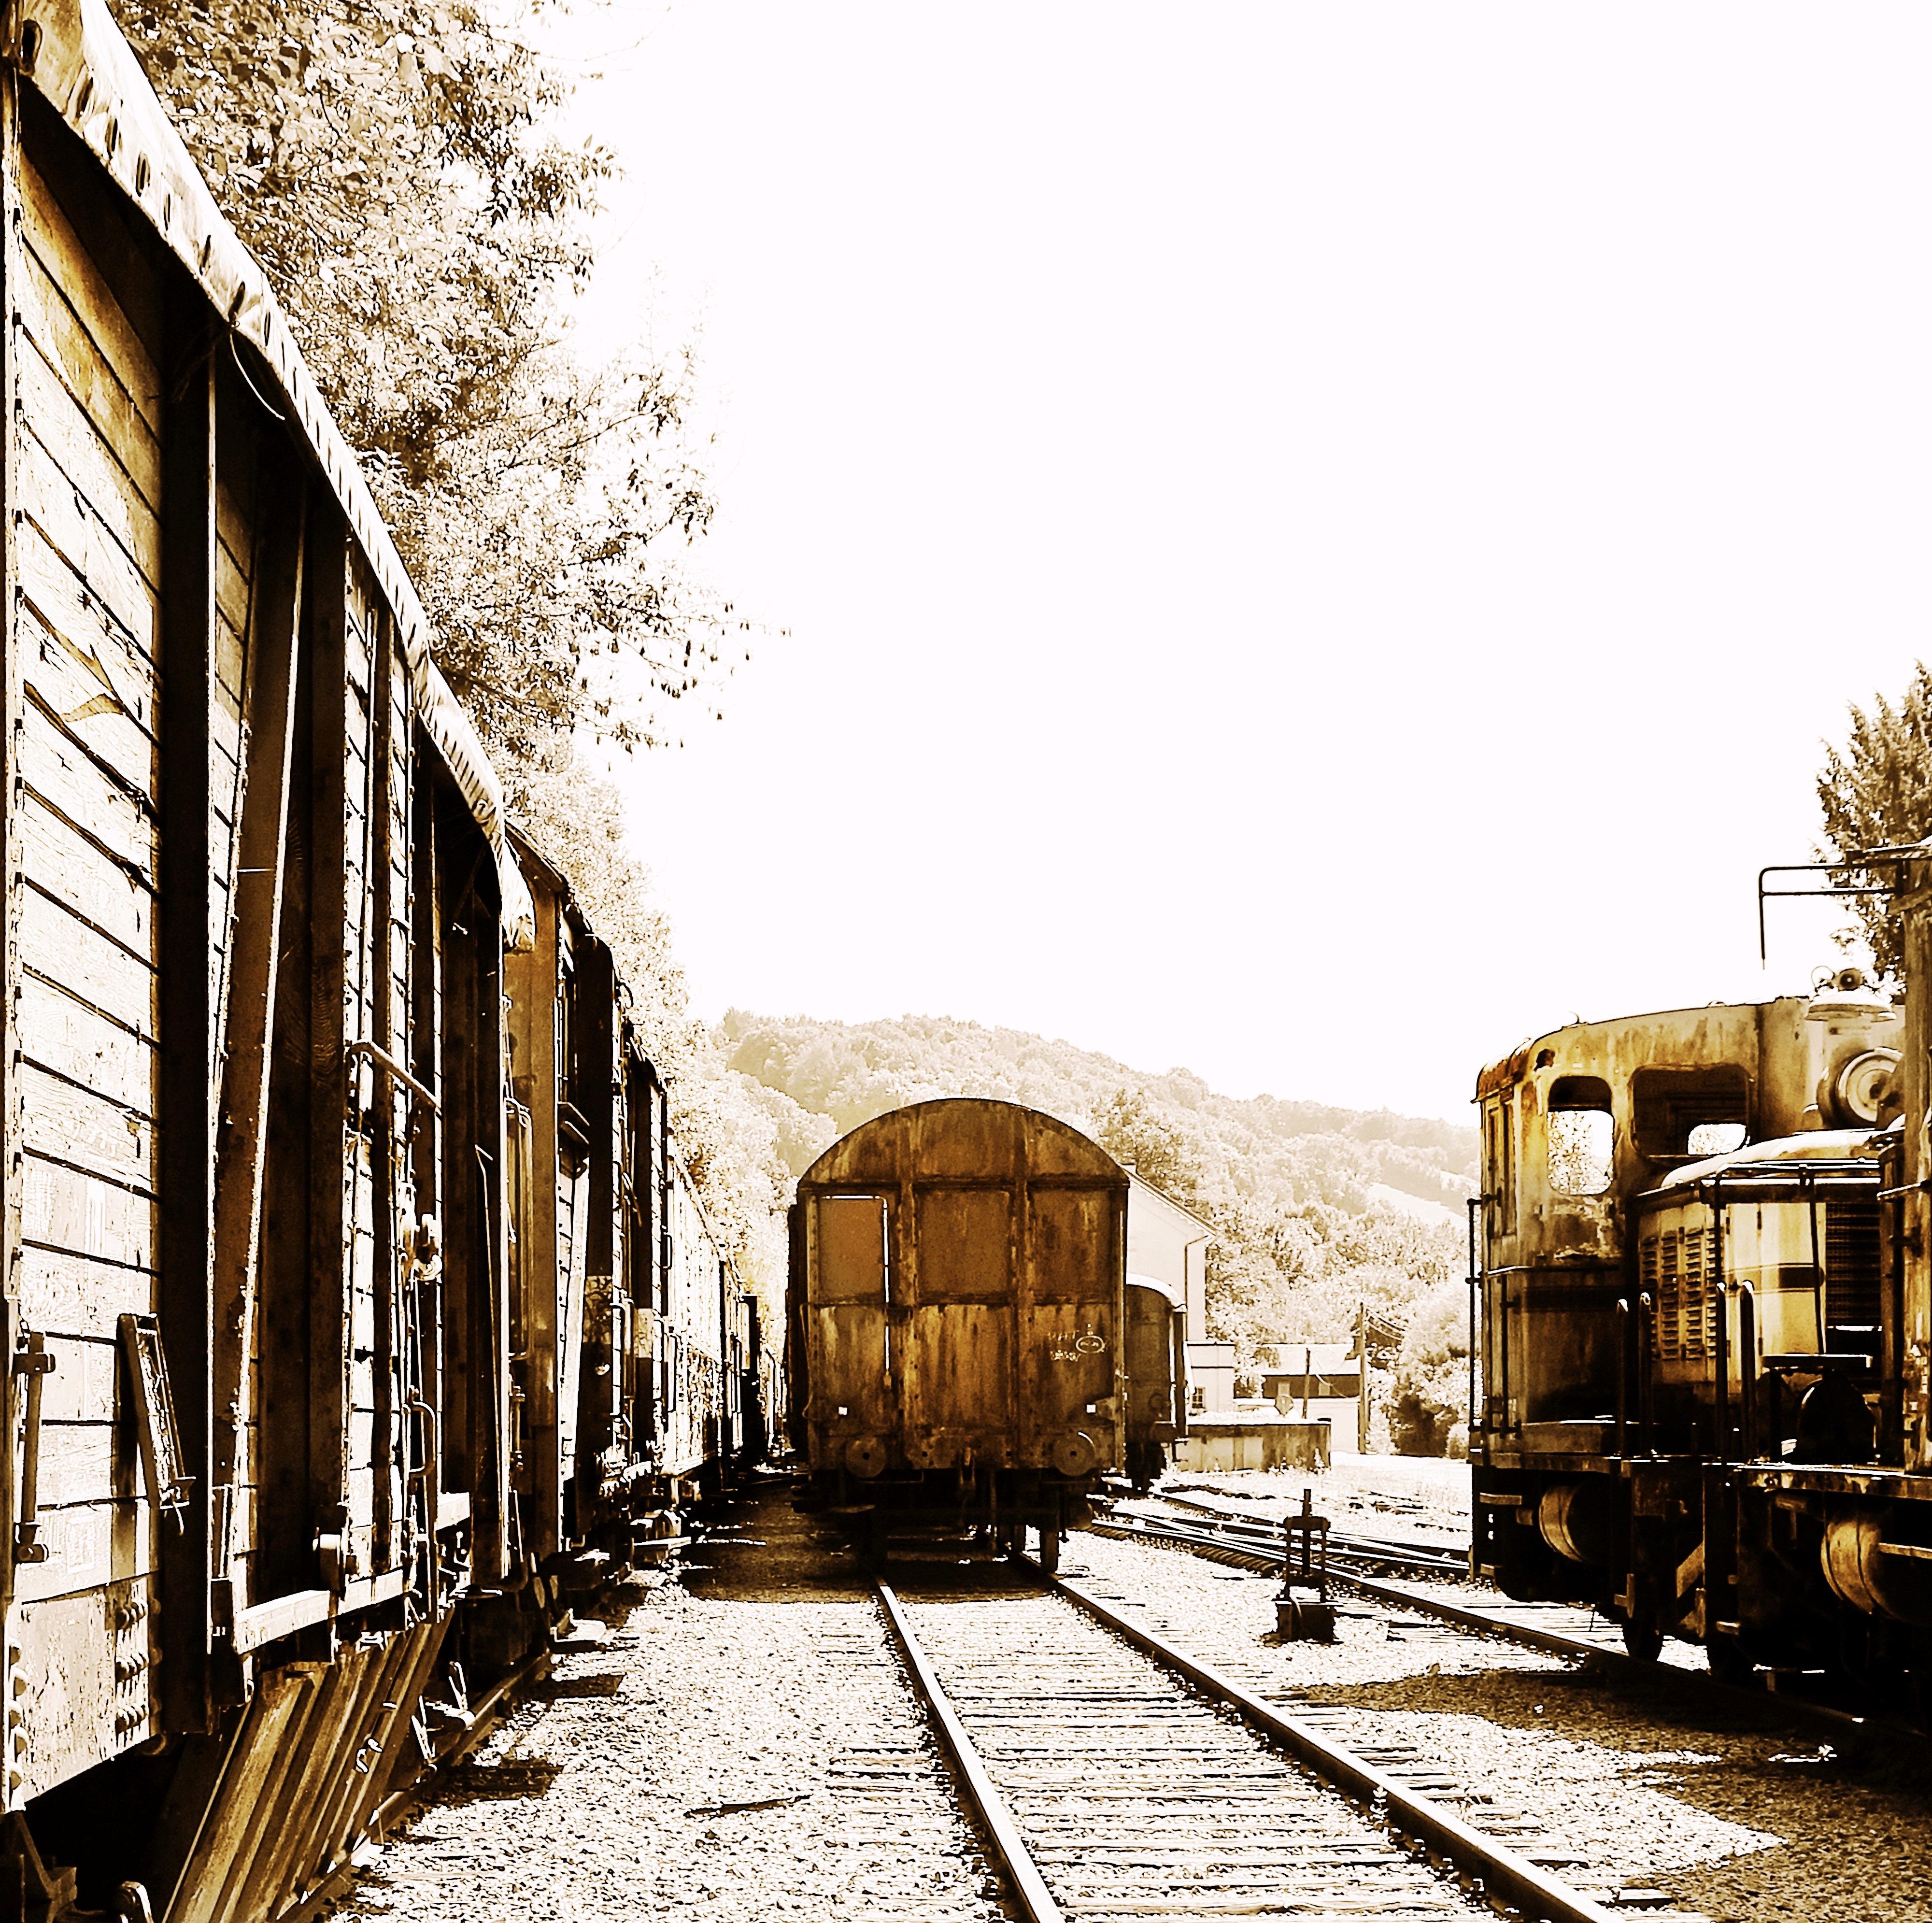
wood, track, railway, wagon, old, train, overgrown, transport, vehicle, broken, metal, decay, cemetery, weathered, locomotive, planks, railroad track, trains, wreck, seemed, discarded, rail transport, gleise, obsolete, lapsed, ailing, retired, turned off, rots, train cemetery, zughalde, wooden trains, rotted trains, disused trains, shut down, wooden planks, residential area, rolling stock, railroad car